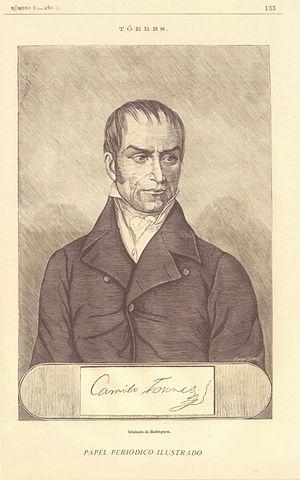
Portrait et signature de Camilo Torres Tenorio
Camilo Torres Tenorio fut un avocat, intellectuel et homme d'État qui prit la tête de la guerre d'indépendance de la Nouvelle-Grenade. Sa formidable éloquence lui a valu le surnom de "Verbe de la révolution".